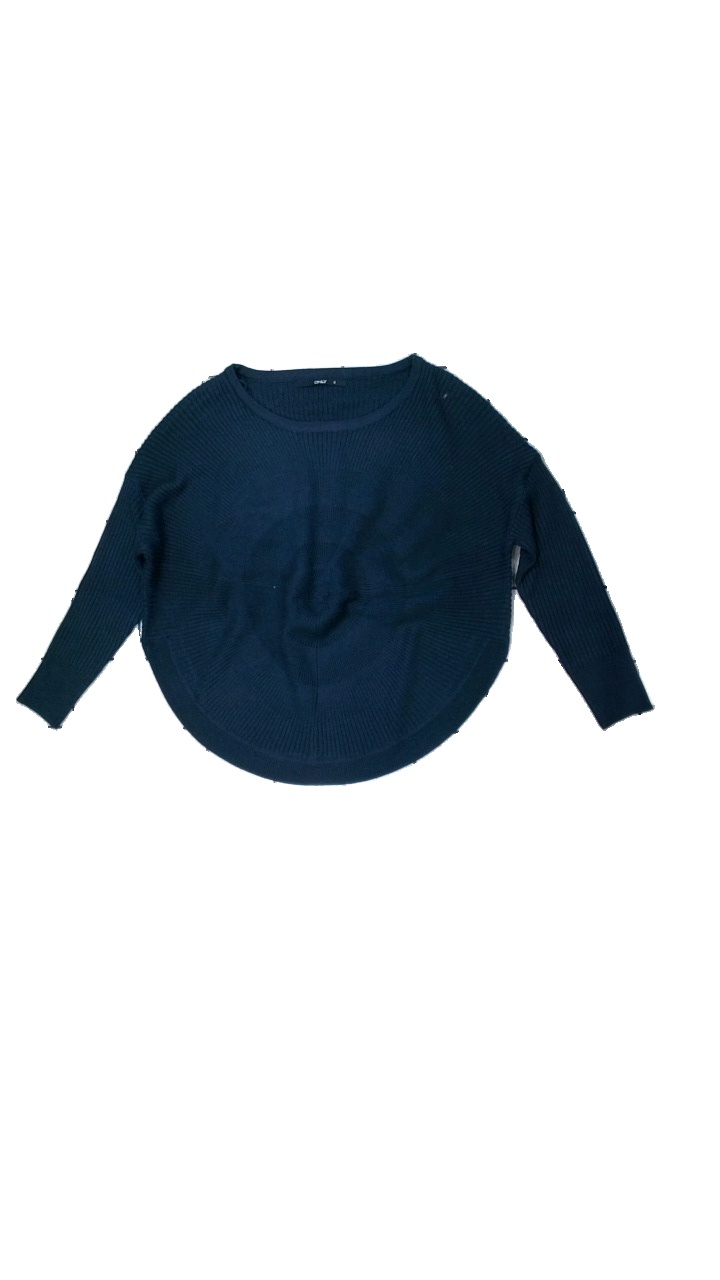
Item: Sweater (Ladies)
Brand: Only
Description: Knitted sweater with pattened fabric
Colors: Blue
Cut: Regular
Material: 89% Polyester 11% Cont?
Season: All
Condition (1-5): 5
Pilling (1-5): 5
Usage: Reuse
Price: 50-100